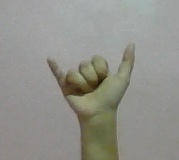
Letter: ya